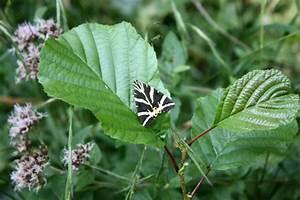
butterfly